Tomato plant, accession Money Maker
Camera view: horizontal (90 deg, fisheye); turntable rotation: 90 degrees
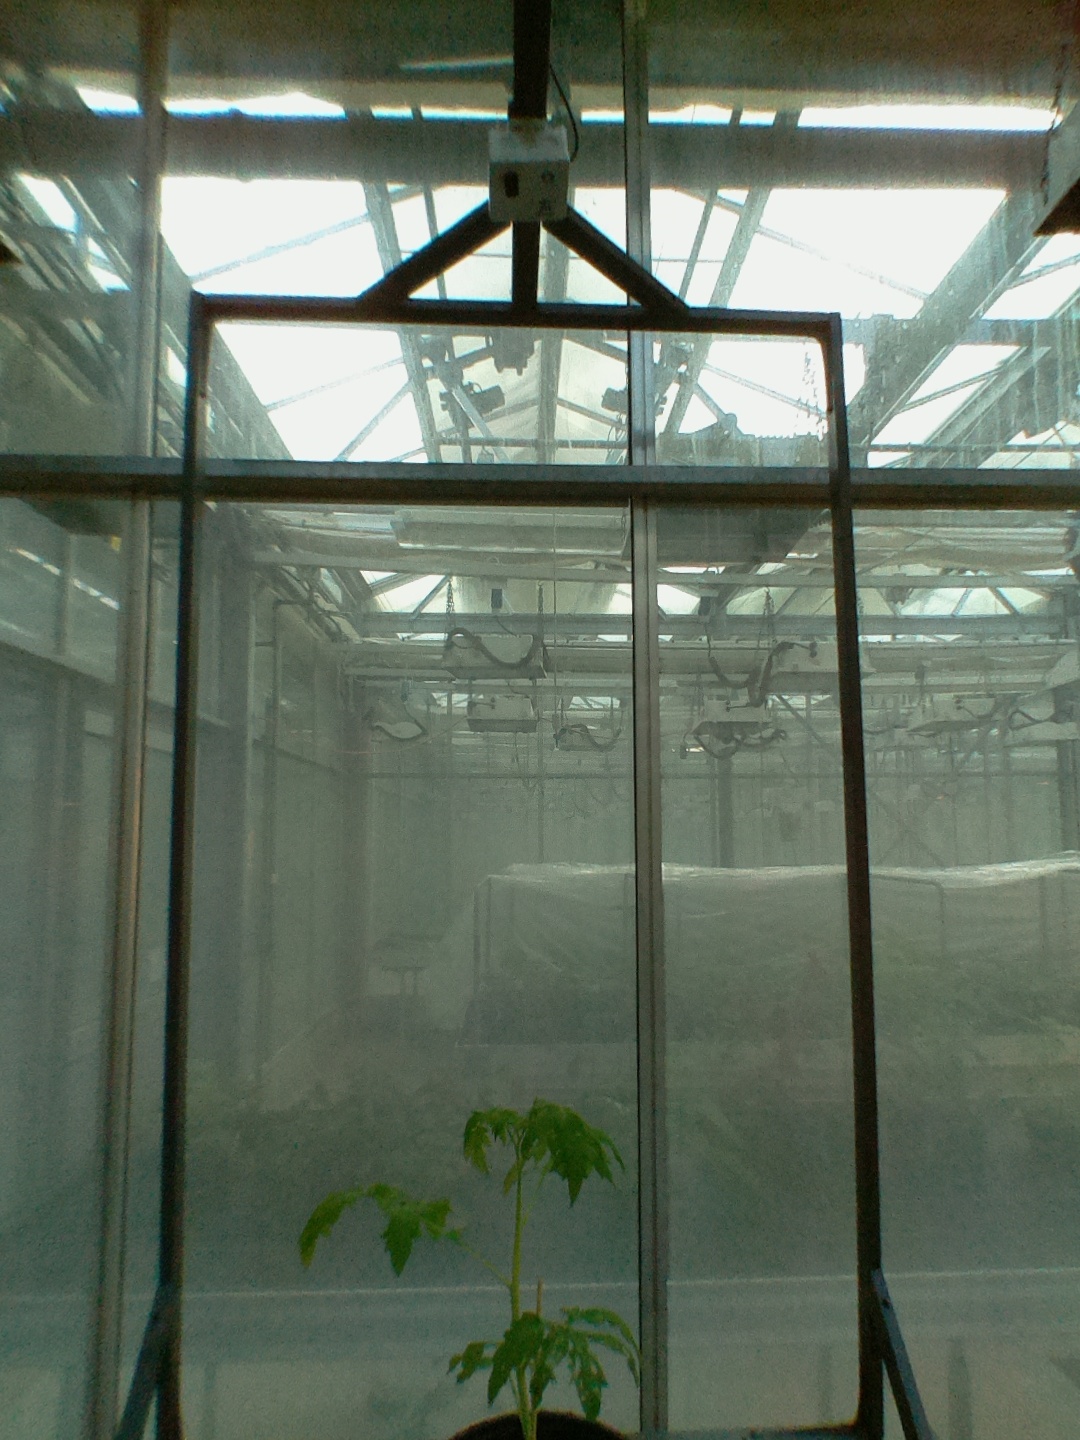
BBCH growth stage 13: 6 of true leaves visible